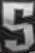
Number: 5